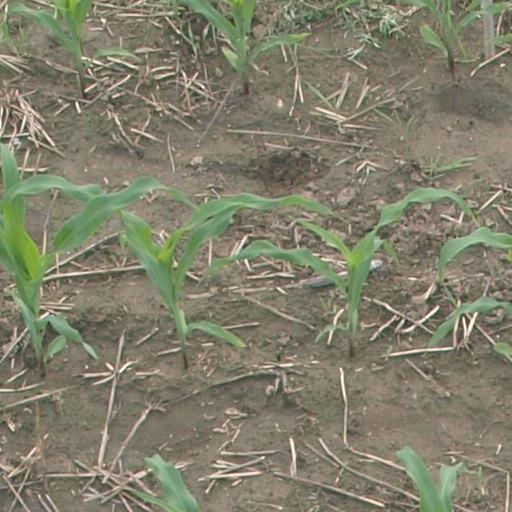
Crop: maize; corn